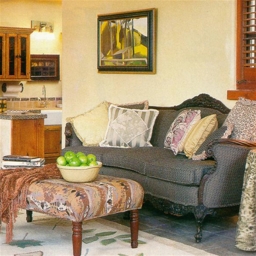
Room type: livingroom